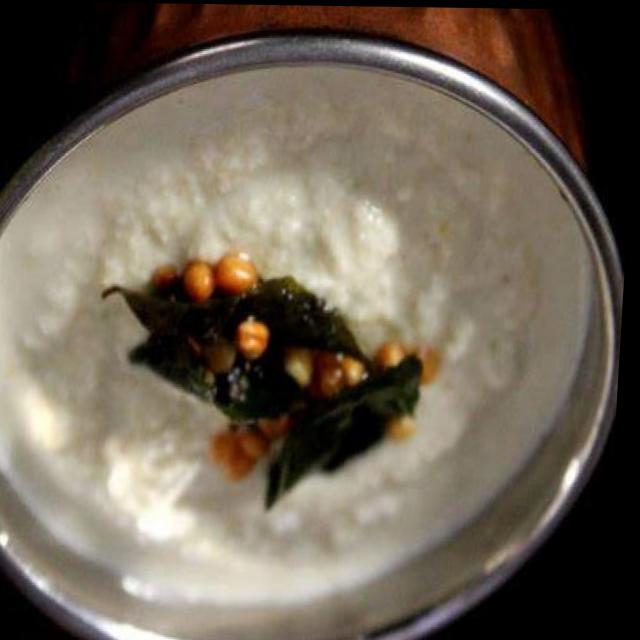
Dish: coconut_chutney